Joey Image

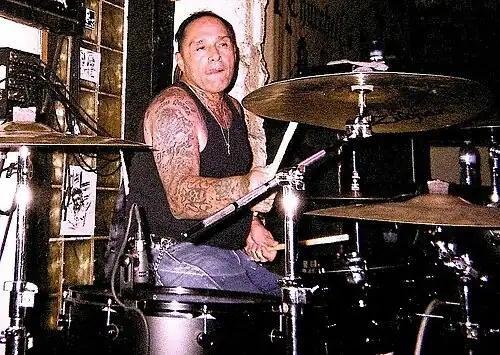
Joey Image in 2014

Joey Poole (March 5, 1957 – June 1, 2020), known professionally as Joey Image, was an American punk rock drummer. He joined the Misfits in November 1978. He was the drummer for both the "Horror Business" and "Night of the Living Dead" sessions of 1979.